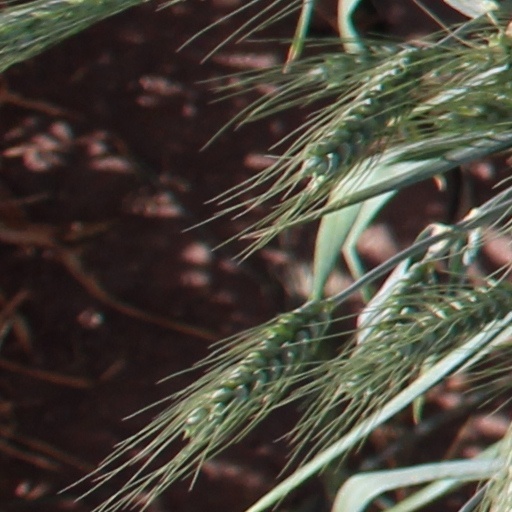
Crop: wheat